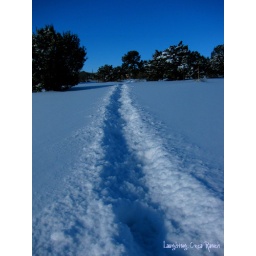
6/365. 1/6/10. My mare's trail in our snowy pasture in the mountains of New Mexico.